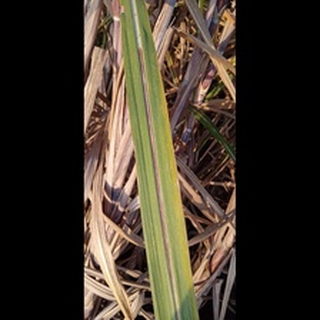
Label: sugarcane_red_rot